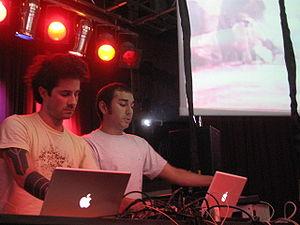
Telefon Tel Aviv est un duo de musique électronique, formé en 1999 par Joshua Eustis et Charles Cooper. Ils sont originaires de La Nouvelle-Orléans. En 2001, ils signent avec le label de musique électronique Hefty!Records, basé à Chicago. Ils sont principalement connus pour leur travail en Intelligent dance music.